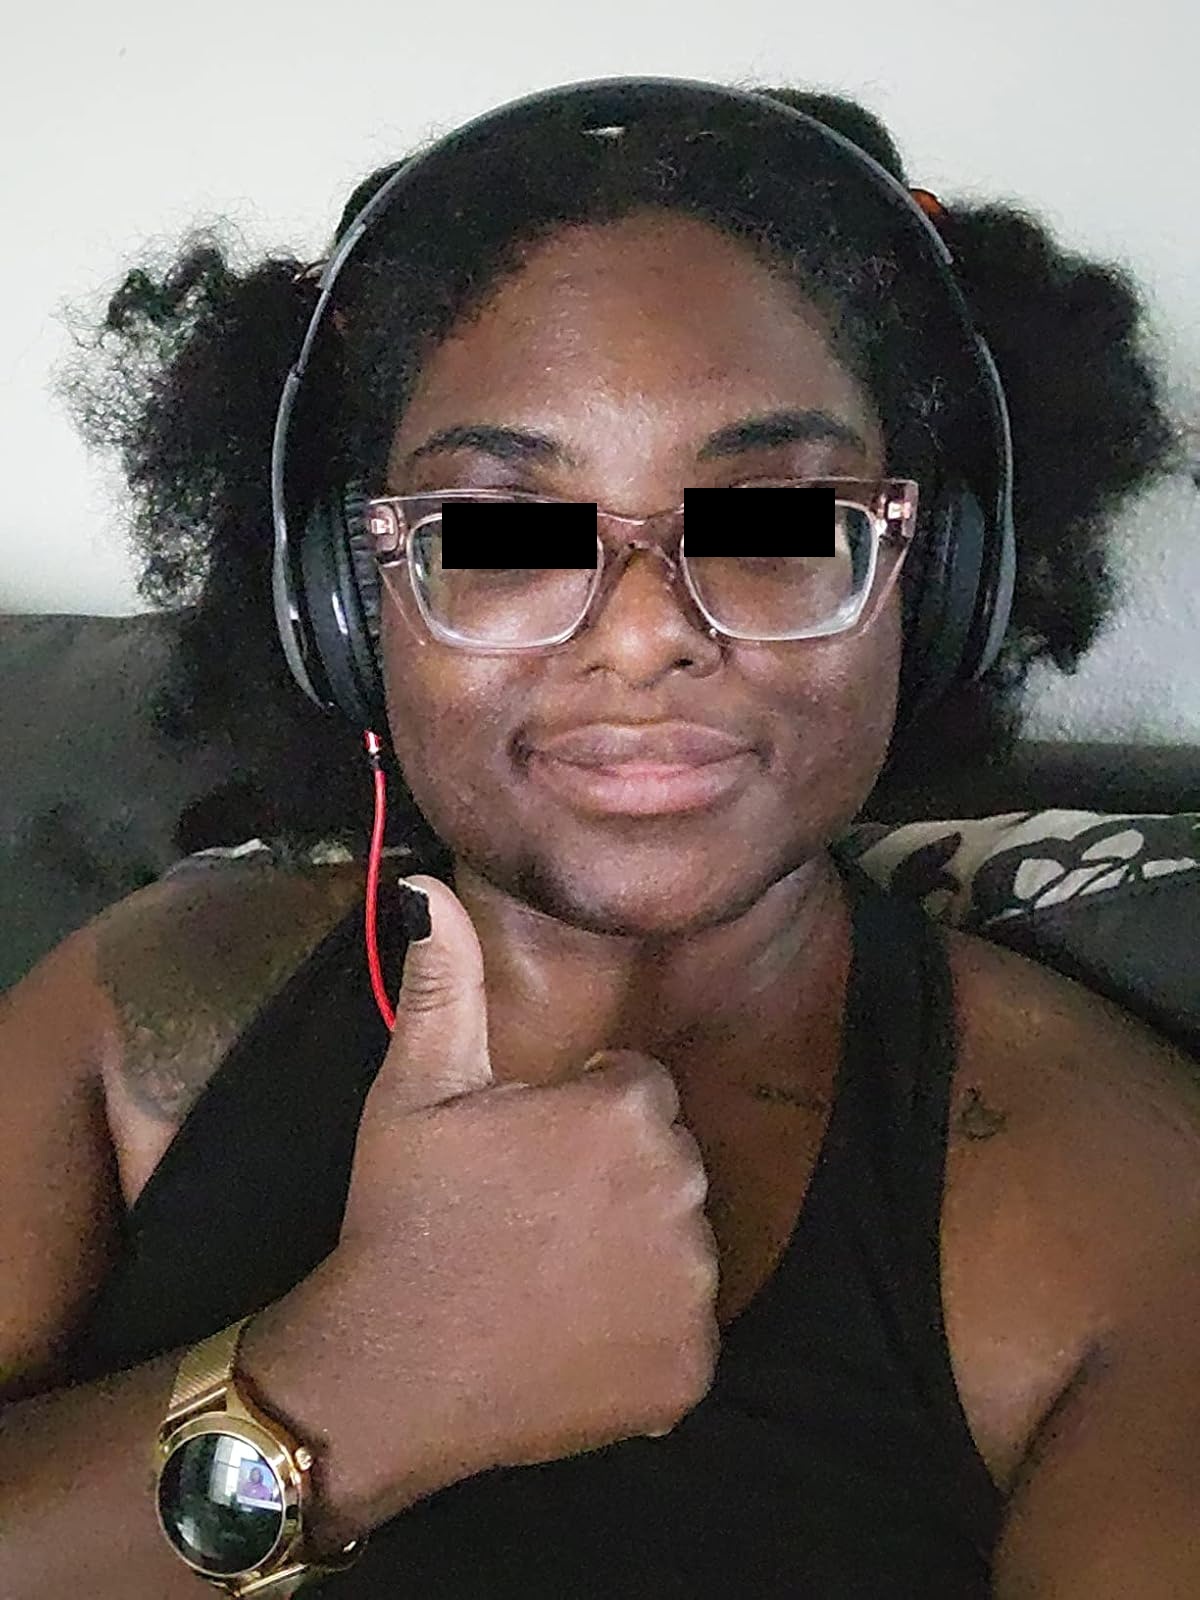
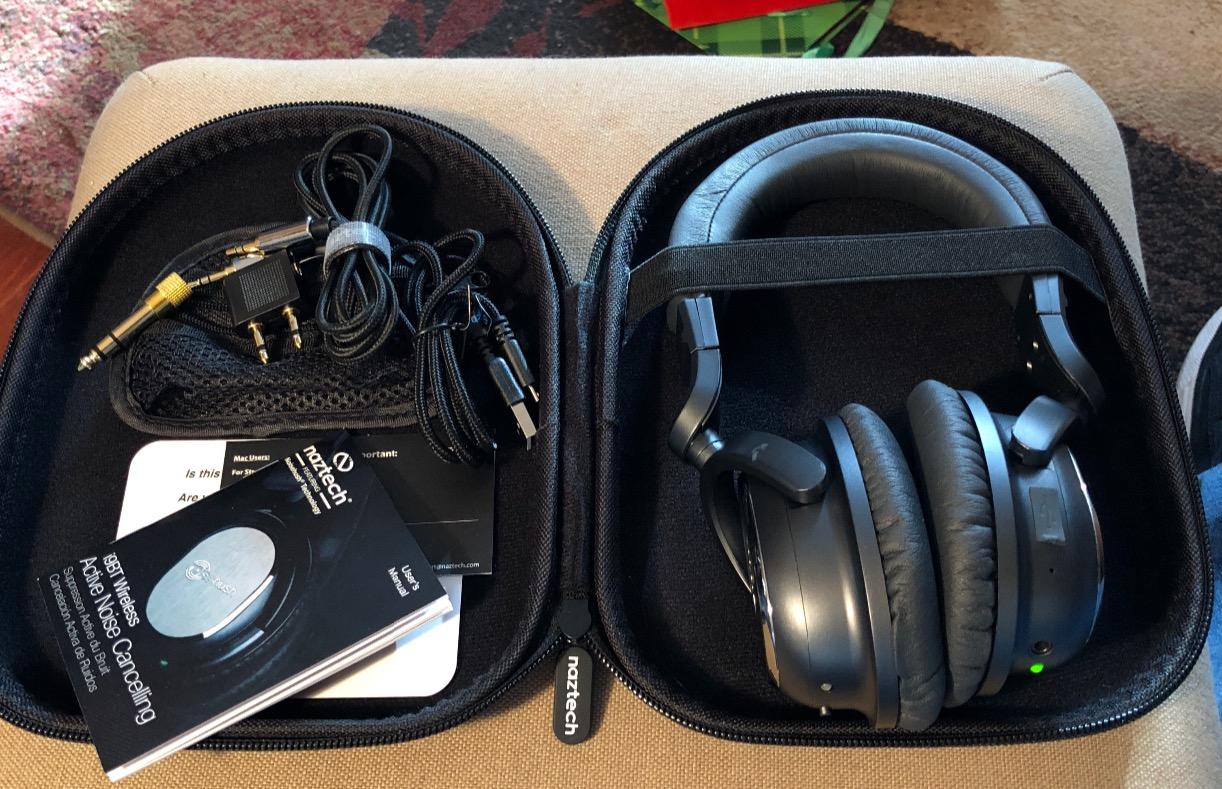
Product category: headphones
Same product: no